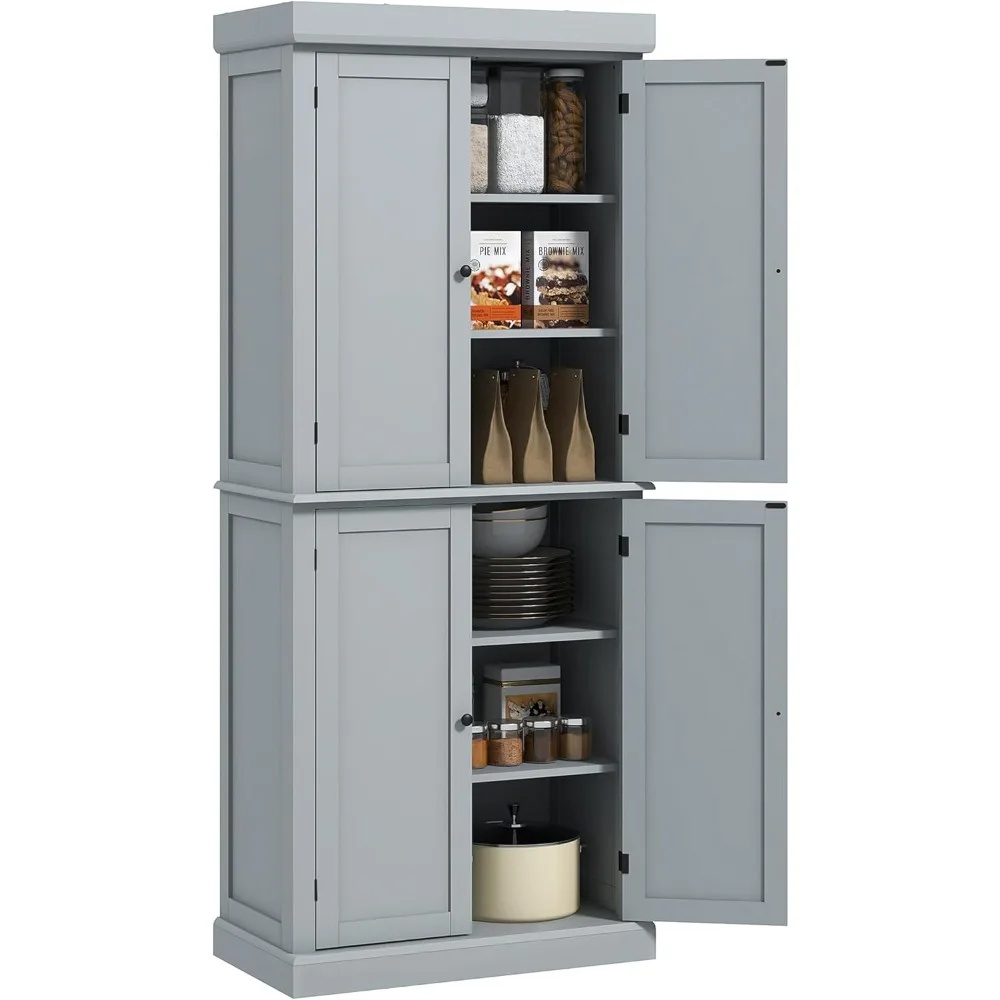
Tall Kitchen Pantry Cabinet with Doors & Shelves
Brand: Barb's Home Boutique
Product Description Add elegant storage to your kitchen with this 72.5" Freestanding Tall Kitchen Pantry Cabinet in a modern gray finish. Featuring double doors and multiple shelves, this tall cabinet offers ample room for dry goods, cookware, or pantry essentials. Its freestanding design makes it a perfect fit for kitchens, dining rooms, or laundry areas—bringing both function and style to your home. Key Features: 72.5" tall pantry cabinet provides generous vertical storage Multiple shelves behind cabinet doors for organized access Sleek gray finish complements modern or farmhouse interiors Freestanding design fits easily in kitchens or utility rooms Durable construction for long-lasting use
Category: Furniture > Cabinets & Storage > Kitchen Cabinets > Pantries